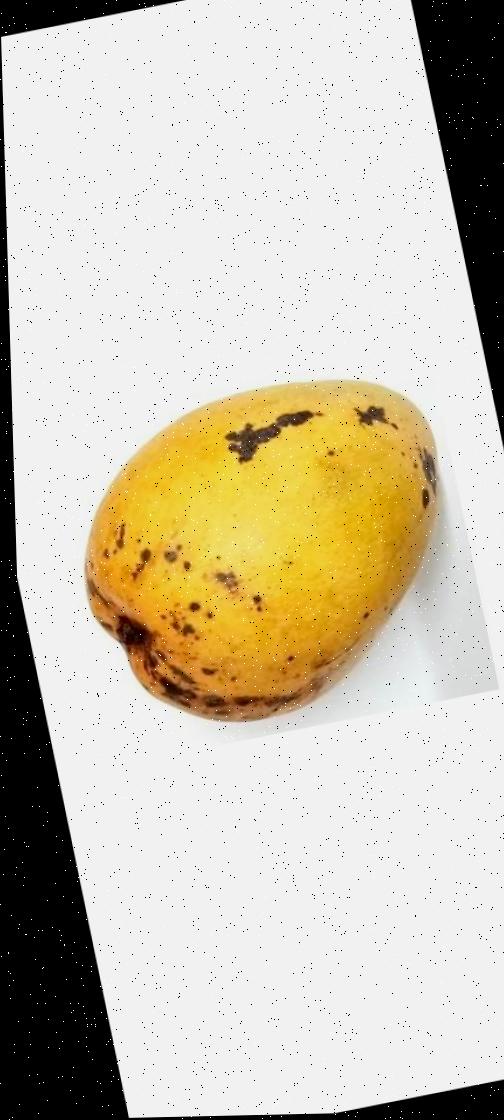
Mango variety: Bari-11